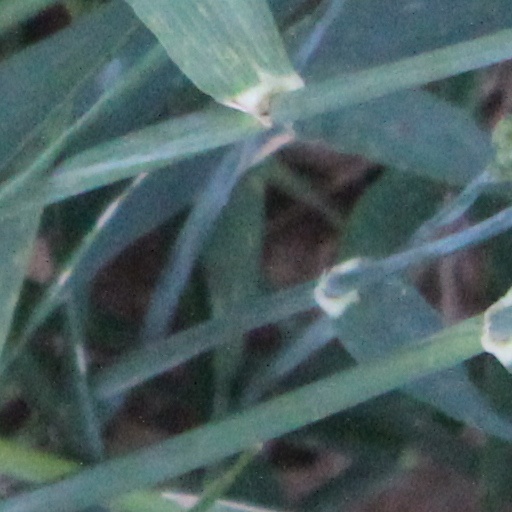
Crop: wheat